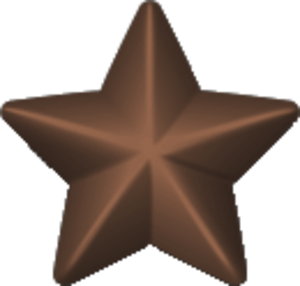
John F. Kelly / Militære dekorationer
John Francis Kelly er en amerikansk pensioneret general i marinekorpset. Han var præsident Donald Trumps stabschef i Det hvide hus fra juli 2017, hvor han efterfulgte Reince Priebus indtil Kelly selv blev efterfulgt midlertidigt af Mick Mulvaney. fra januar 2019. Fra 20. januar til 31. juli 2017 var han USA's sikkerhedsminister i Donald Trumps regering.